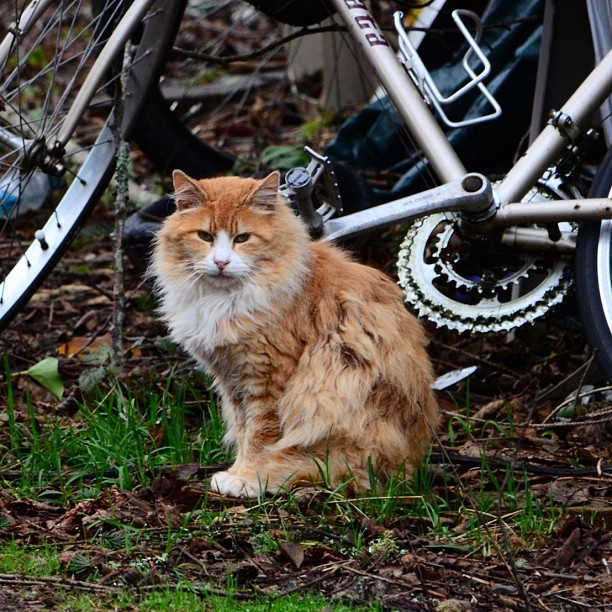
user: Given an image and a question. Answer the question in a short answer. Question: Whic type of metal is used for making this cycle shown in this picture? Short Answer:
assistant: aluminum